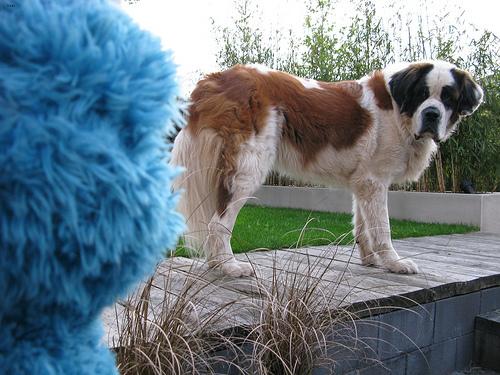
Breed: saint bernard